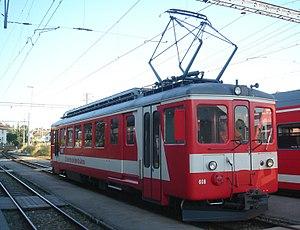
Automotrice BDe 4/4 608 des Chemins de fer du Jura au Noirmont